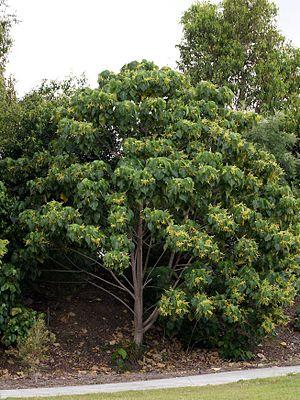
Macaranga tanarius est une plante trouvée en Asie du Sud, en Papouasie-Nouvelle-Guinée et dans l'est de l'Australie. Il est généralement considéré comme une espèce pionnière dans les zones perturbées de forêt tropicale. Il est facilement reconnaissable à ses feuilles rondes veinées. En Australie, il pousse naturellement de la rivière Richmond en Nouvelle-Galles du Sud à Cooktown dans les régions tropicales du Queensland.